Helen Holmes (actress)

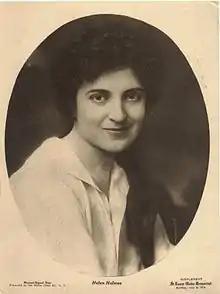
Holmes, 1916

Helen Holmes (June 19, 1892 – July 8, 1950) was an American silent film actress, producer, director, screenwriter and stuntwoman. She is most notable for starring in the 1914–1917 serial "The Hazards of Helen".